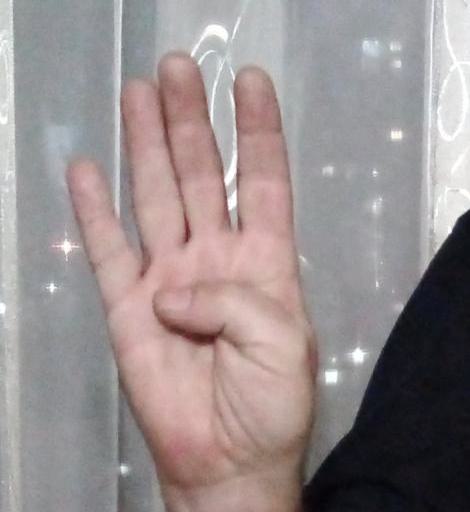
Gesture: four